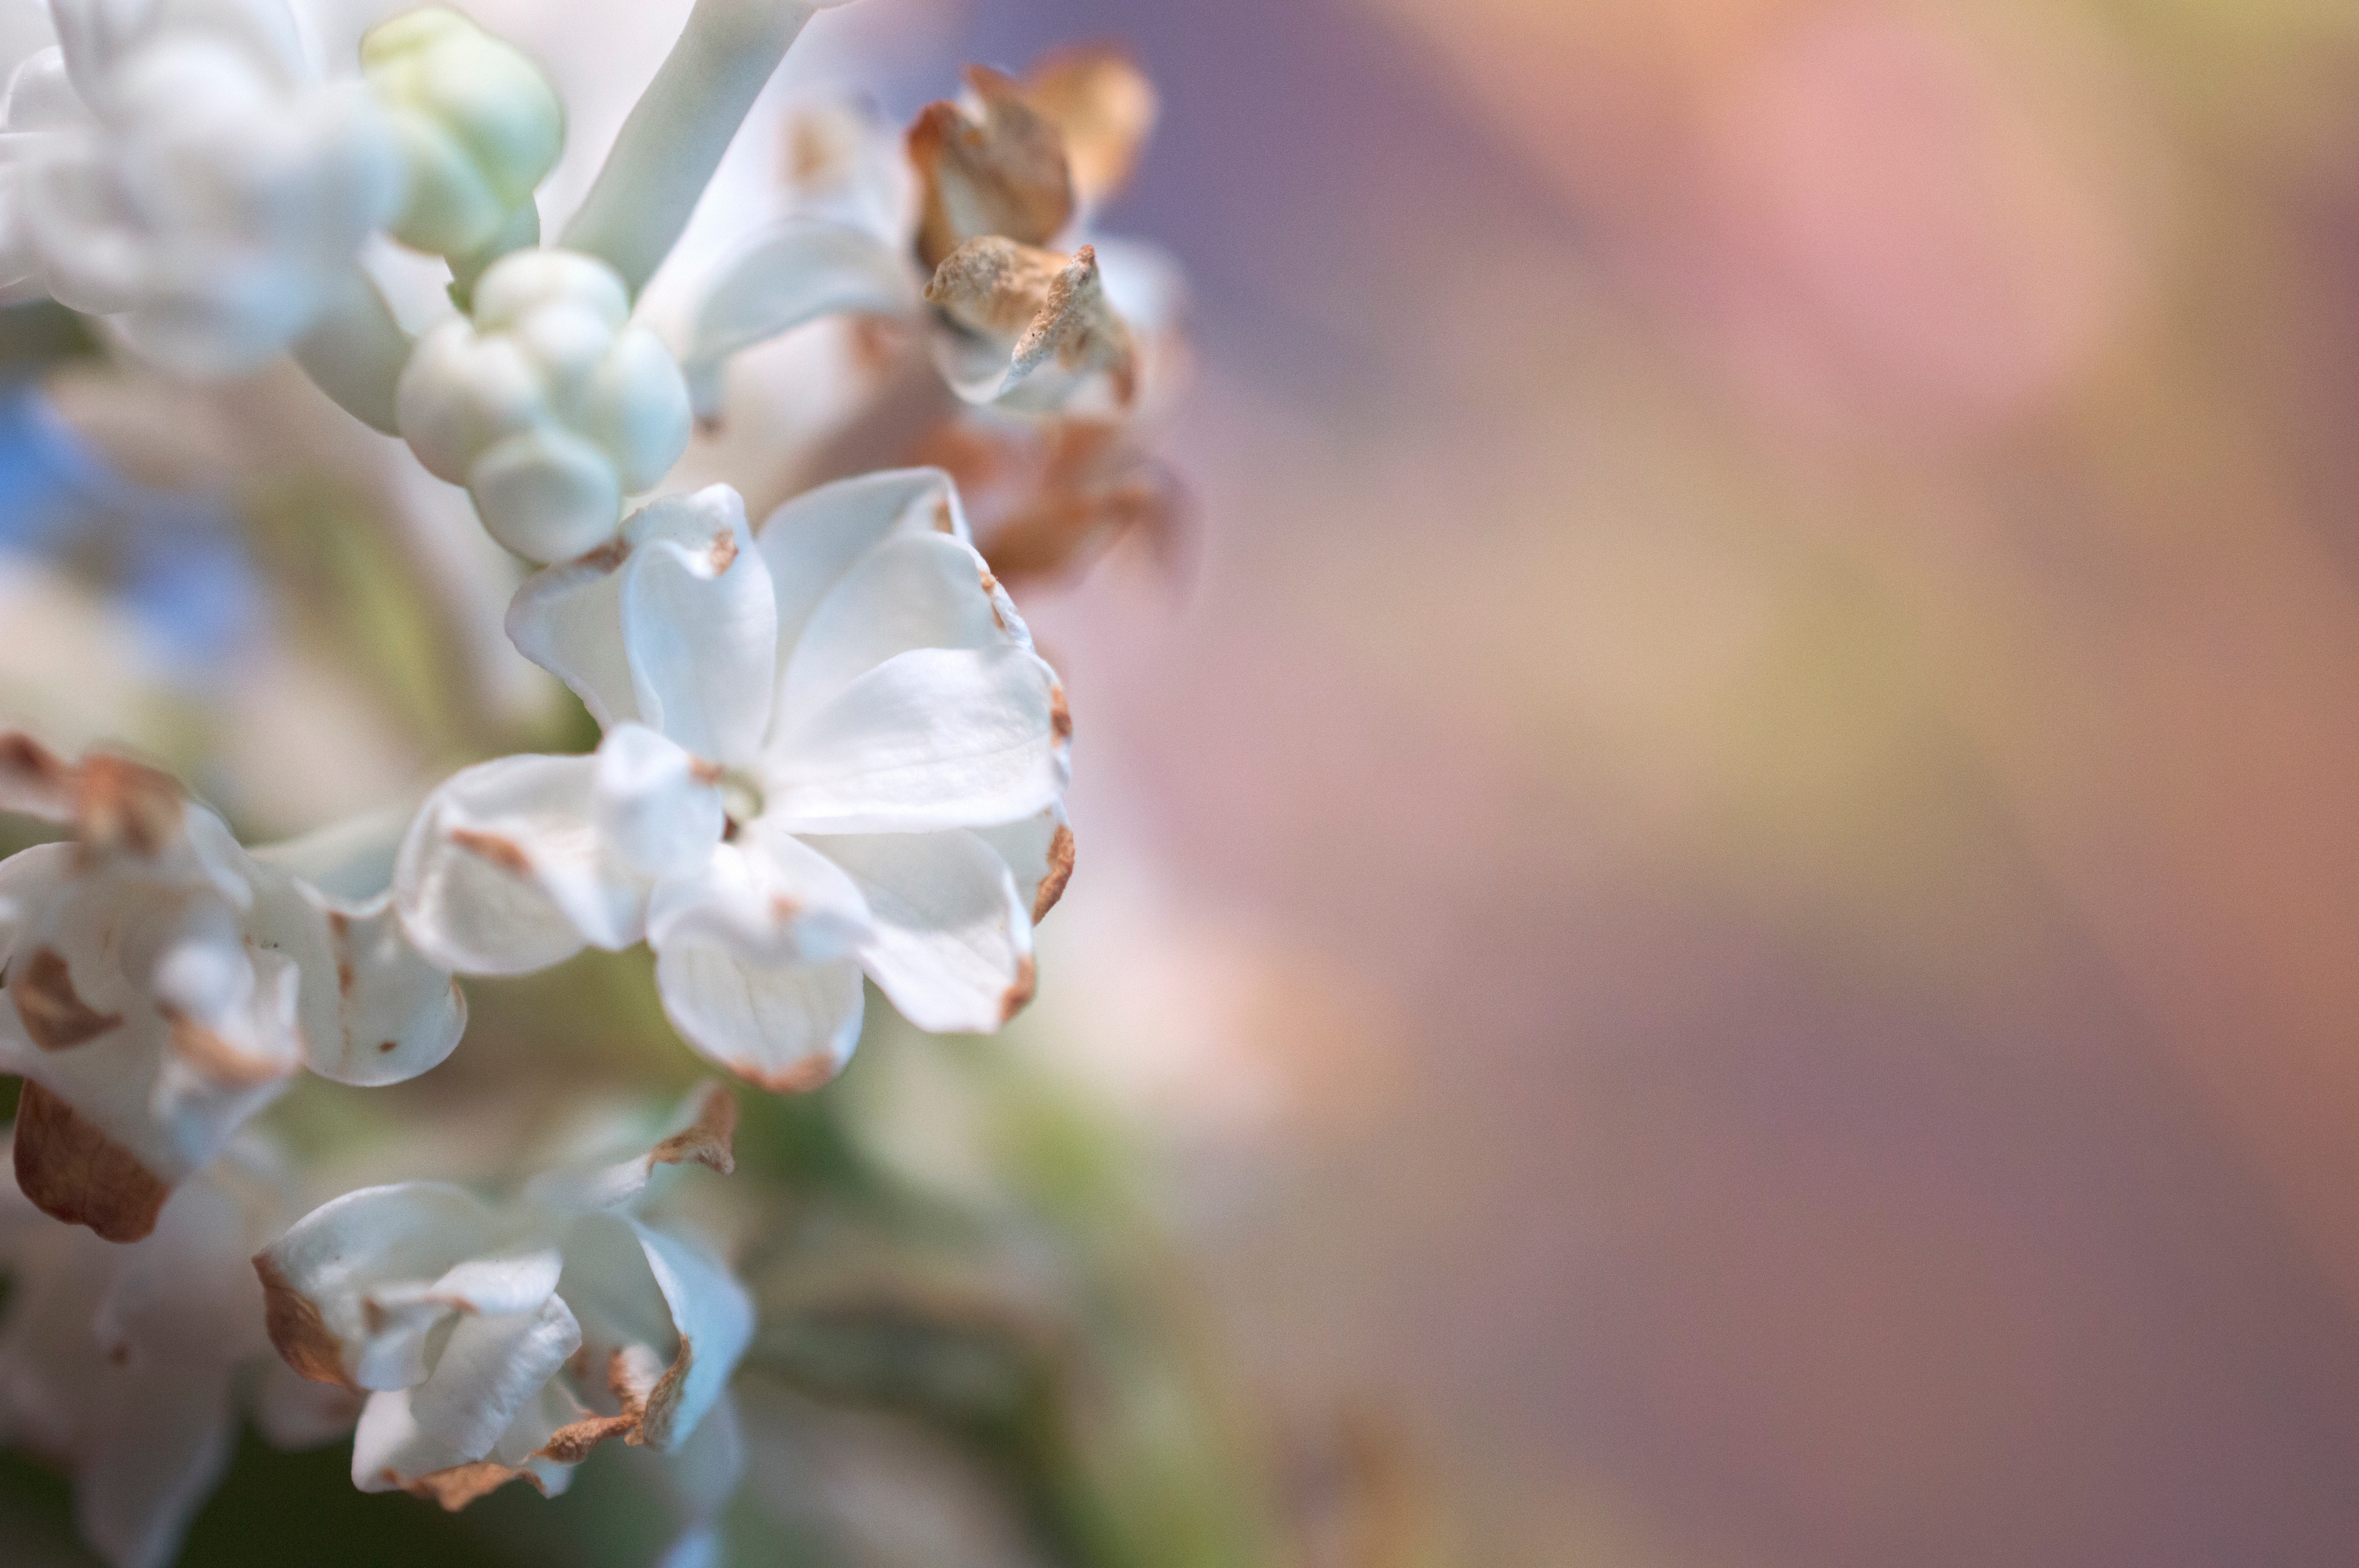
nature, branch, blossom, plant, photography, flower, petal, spring, produce, insect, botany, flora, invertebrate, wildflower, close up, macro photography